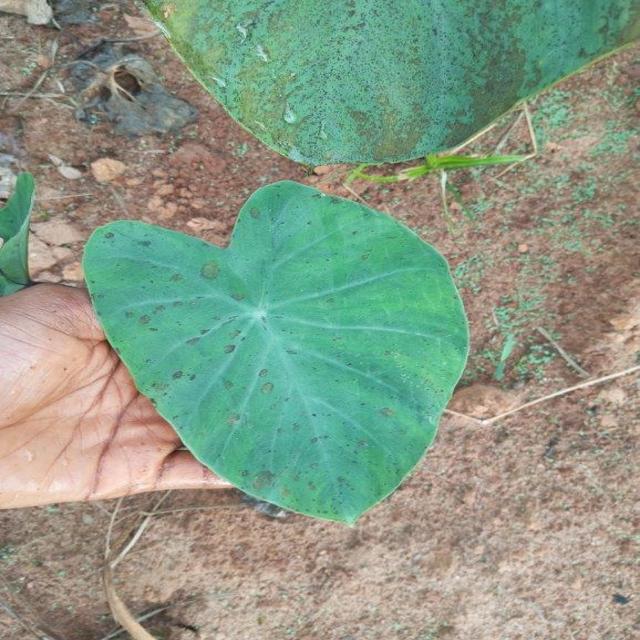
Label: Healthy